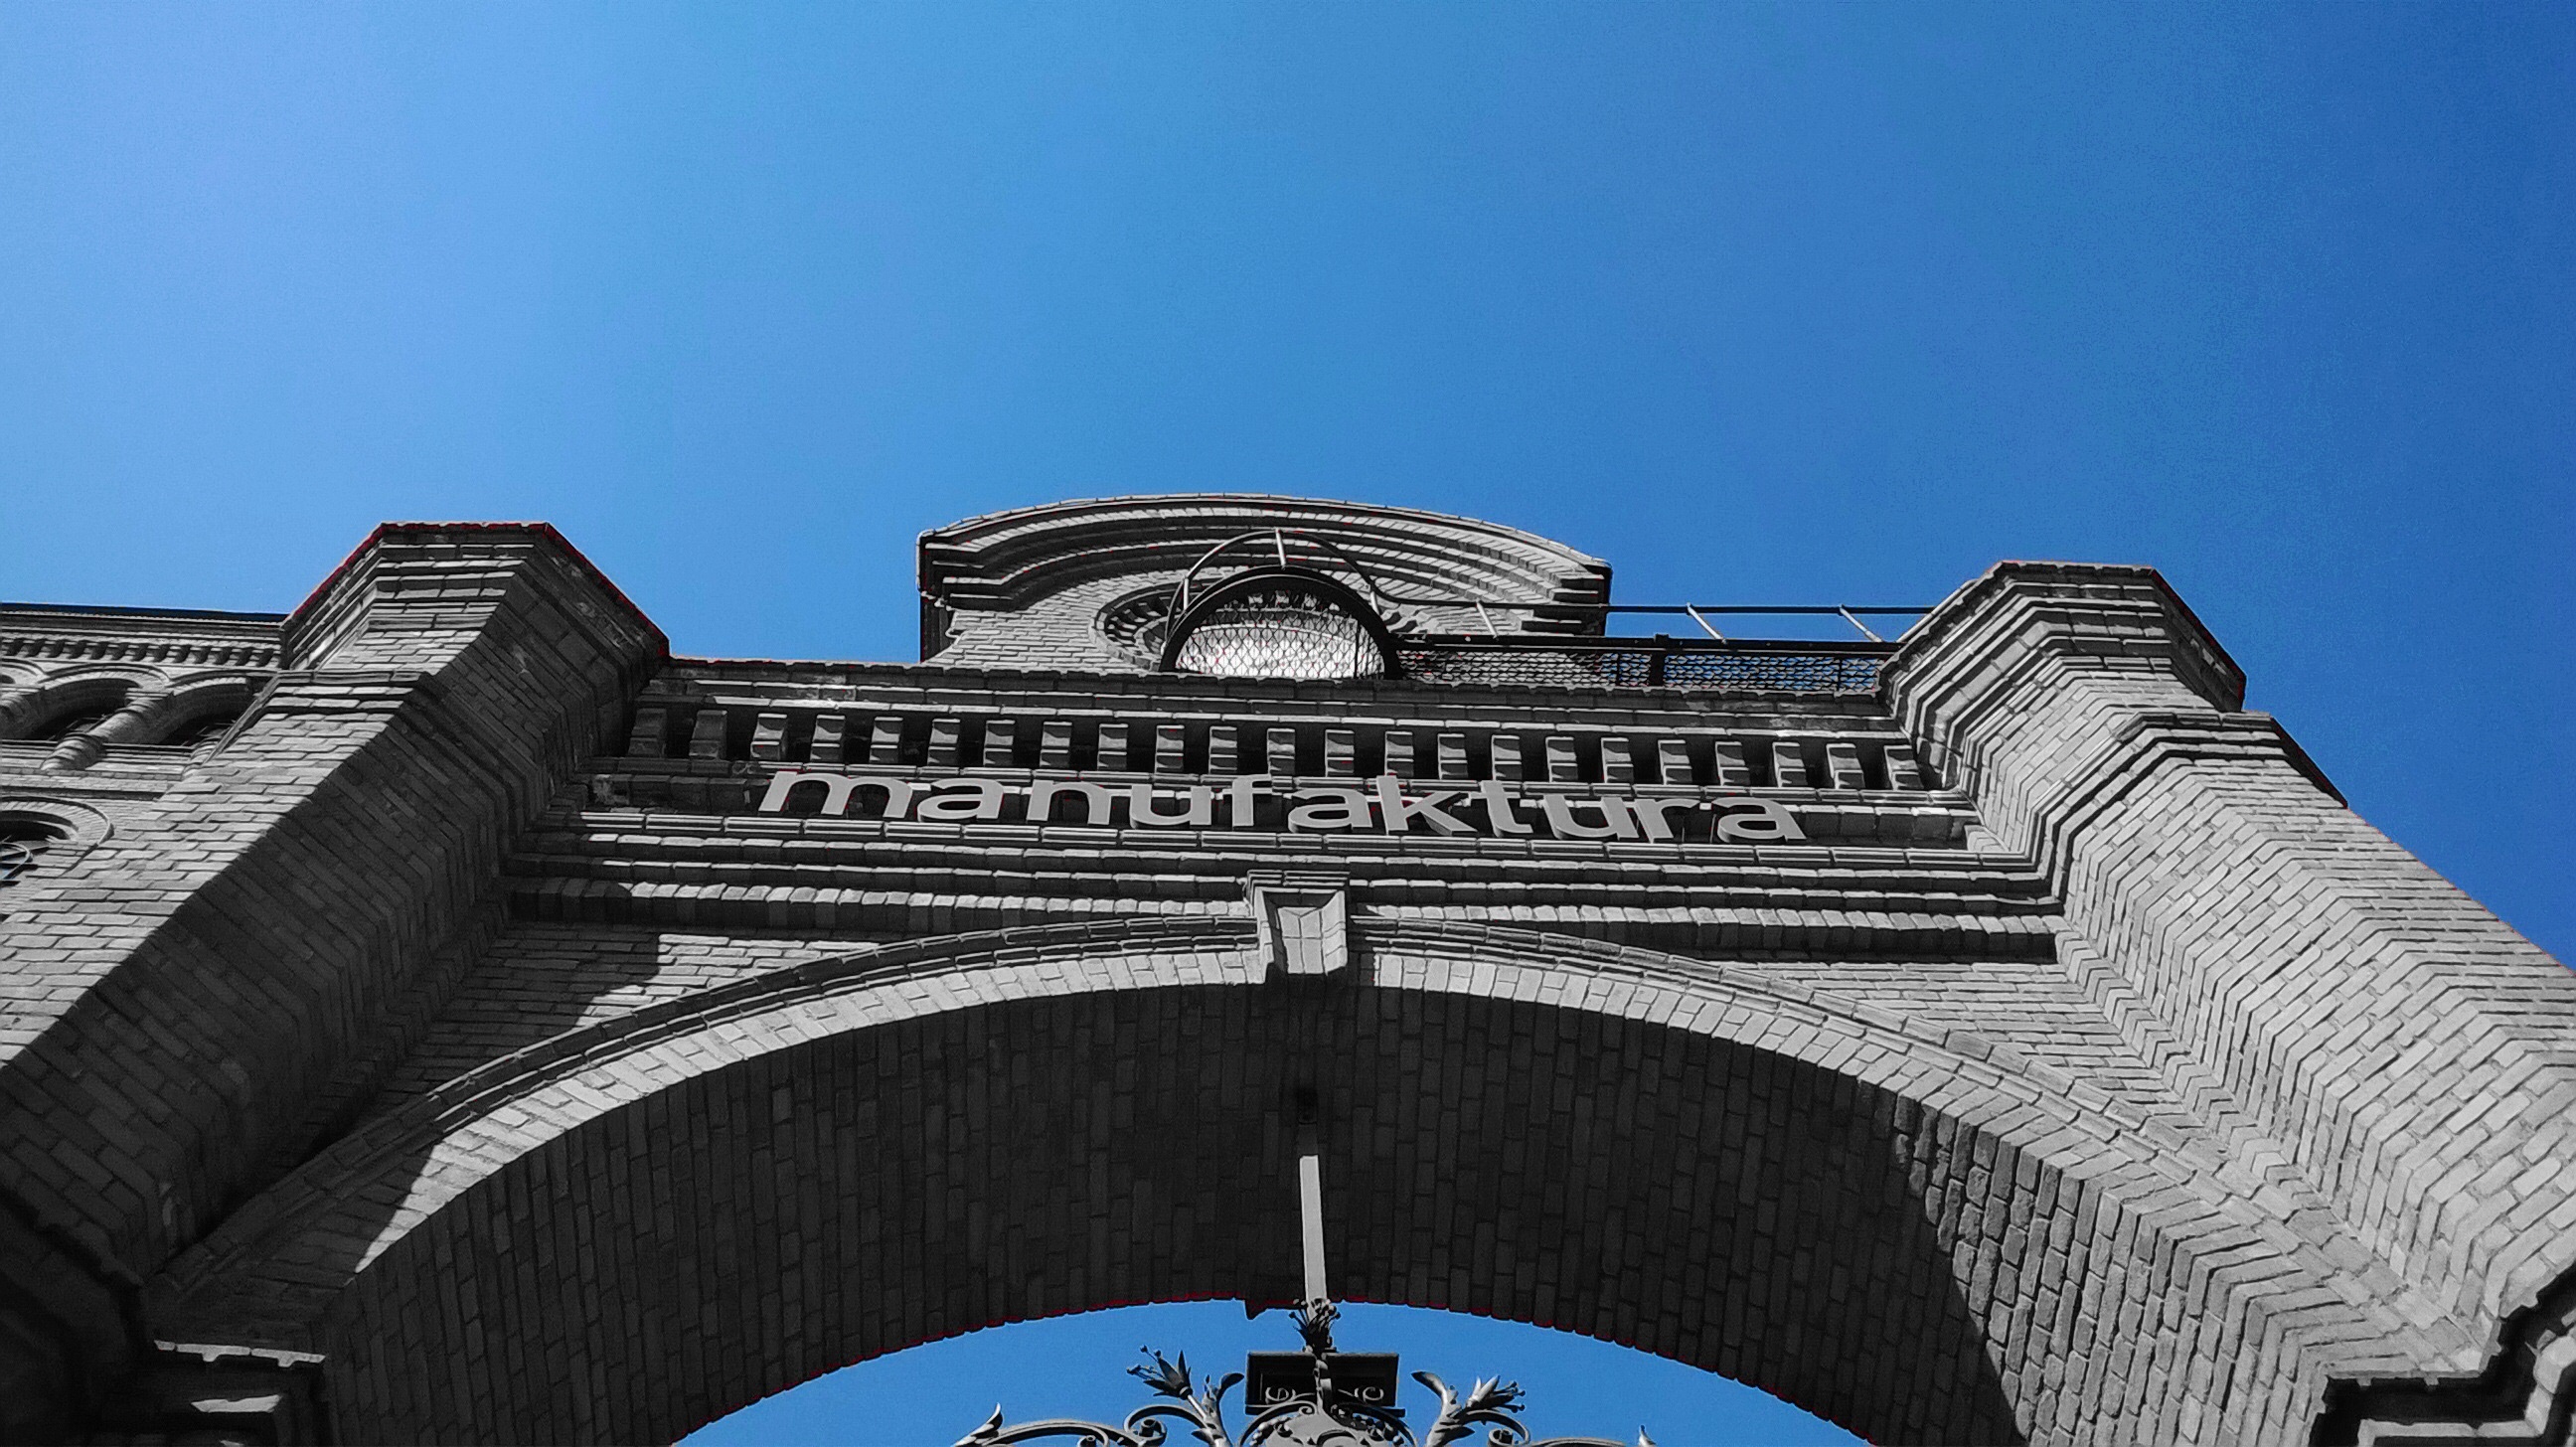
architecture, structure, skyscraper, landmark, blue